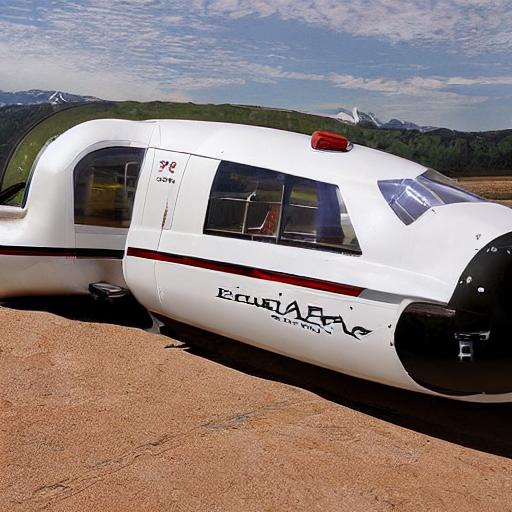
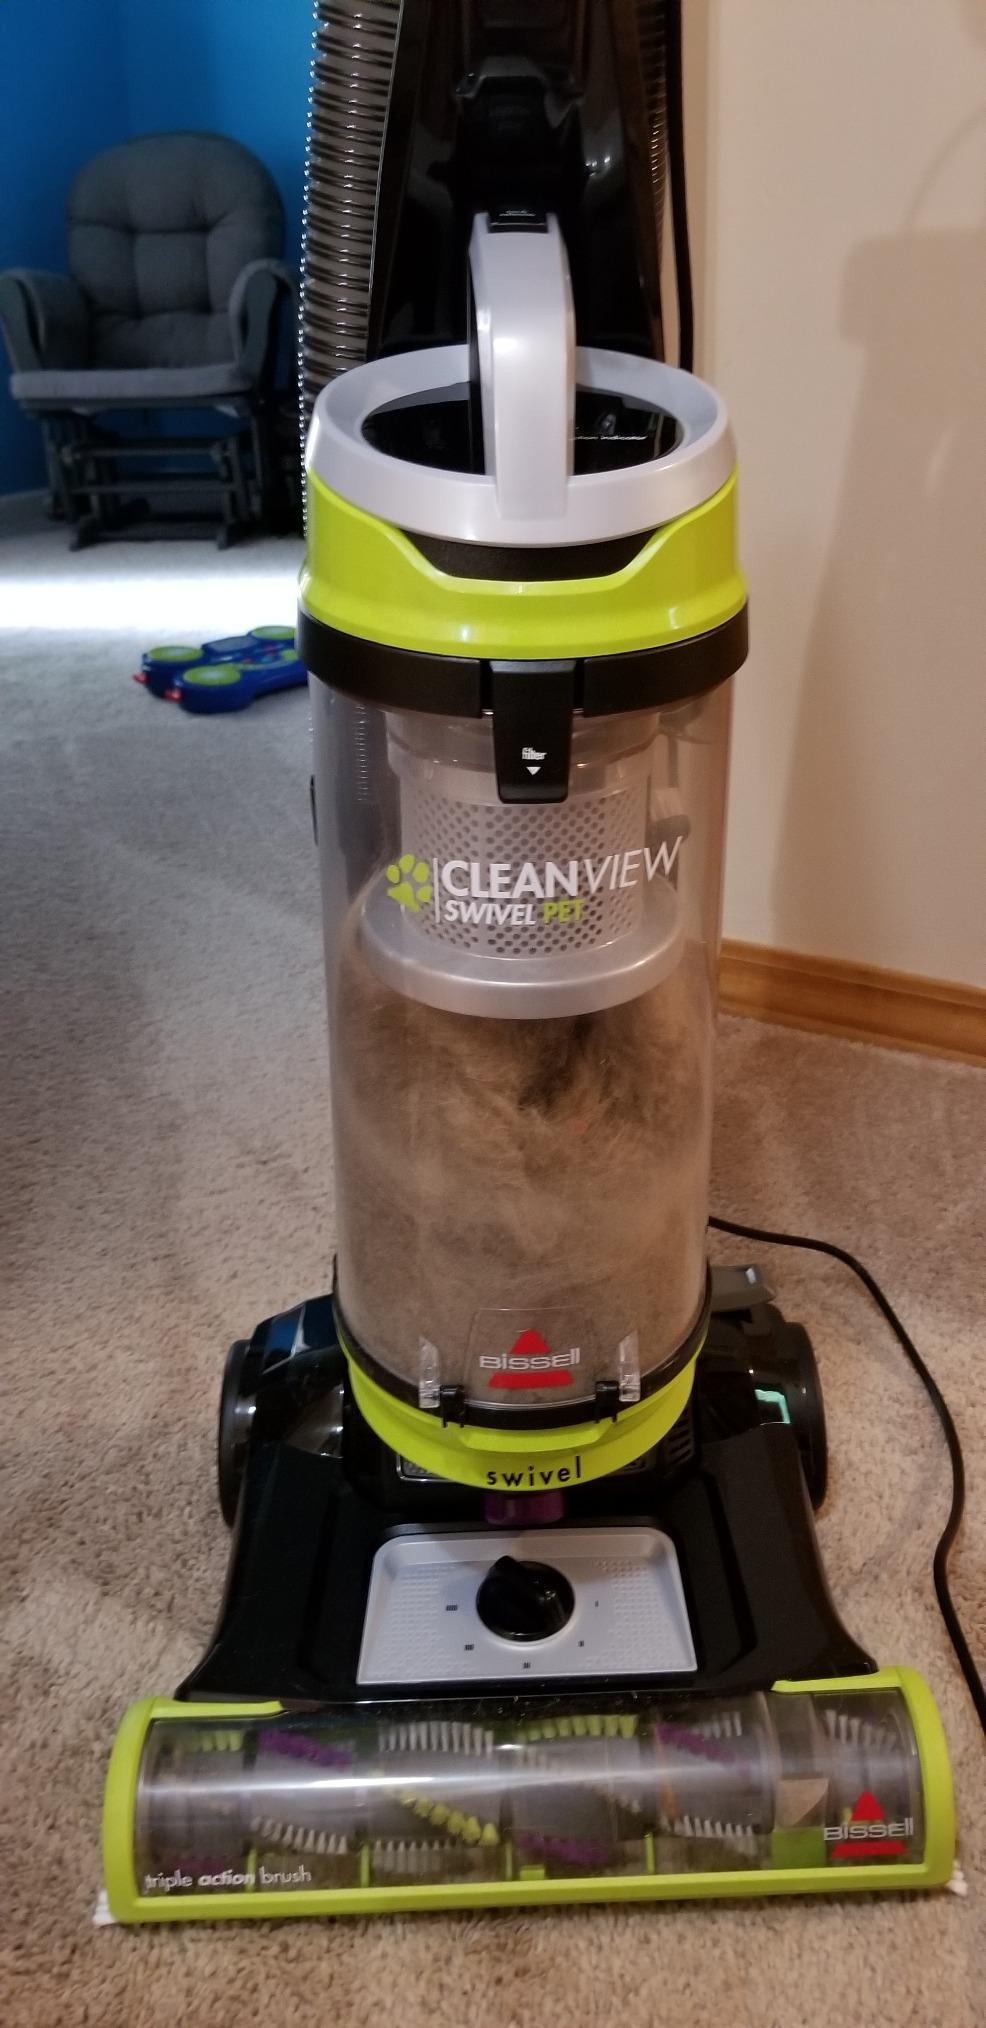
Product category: items_vacuum
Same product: no